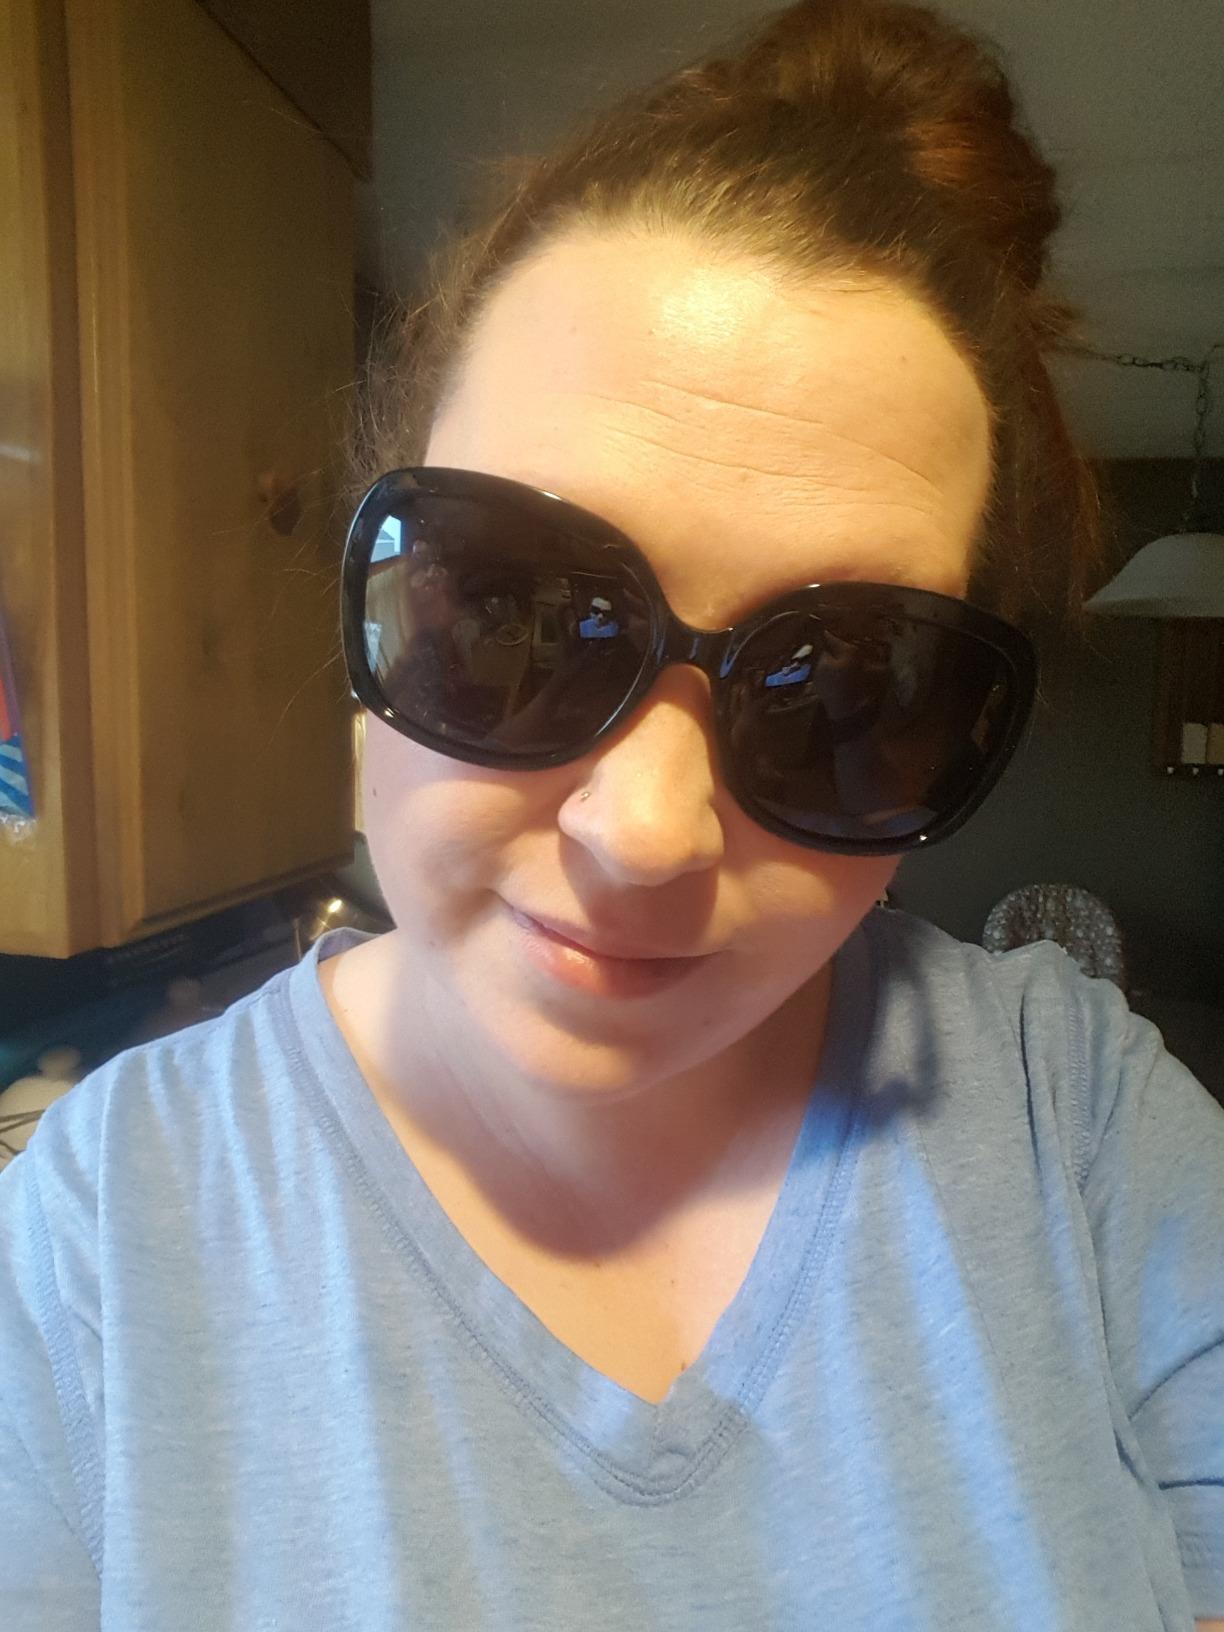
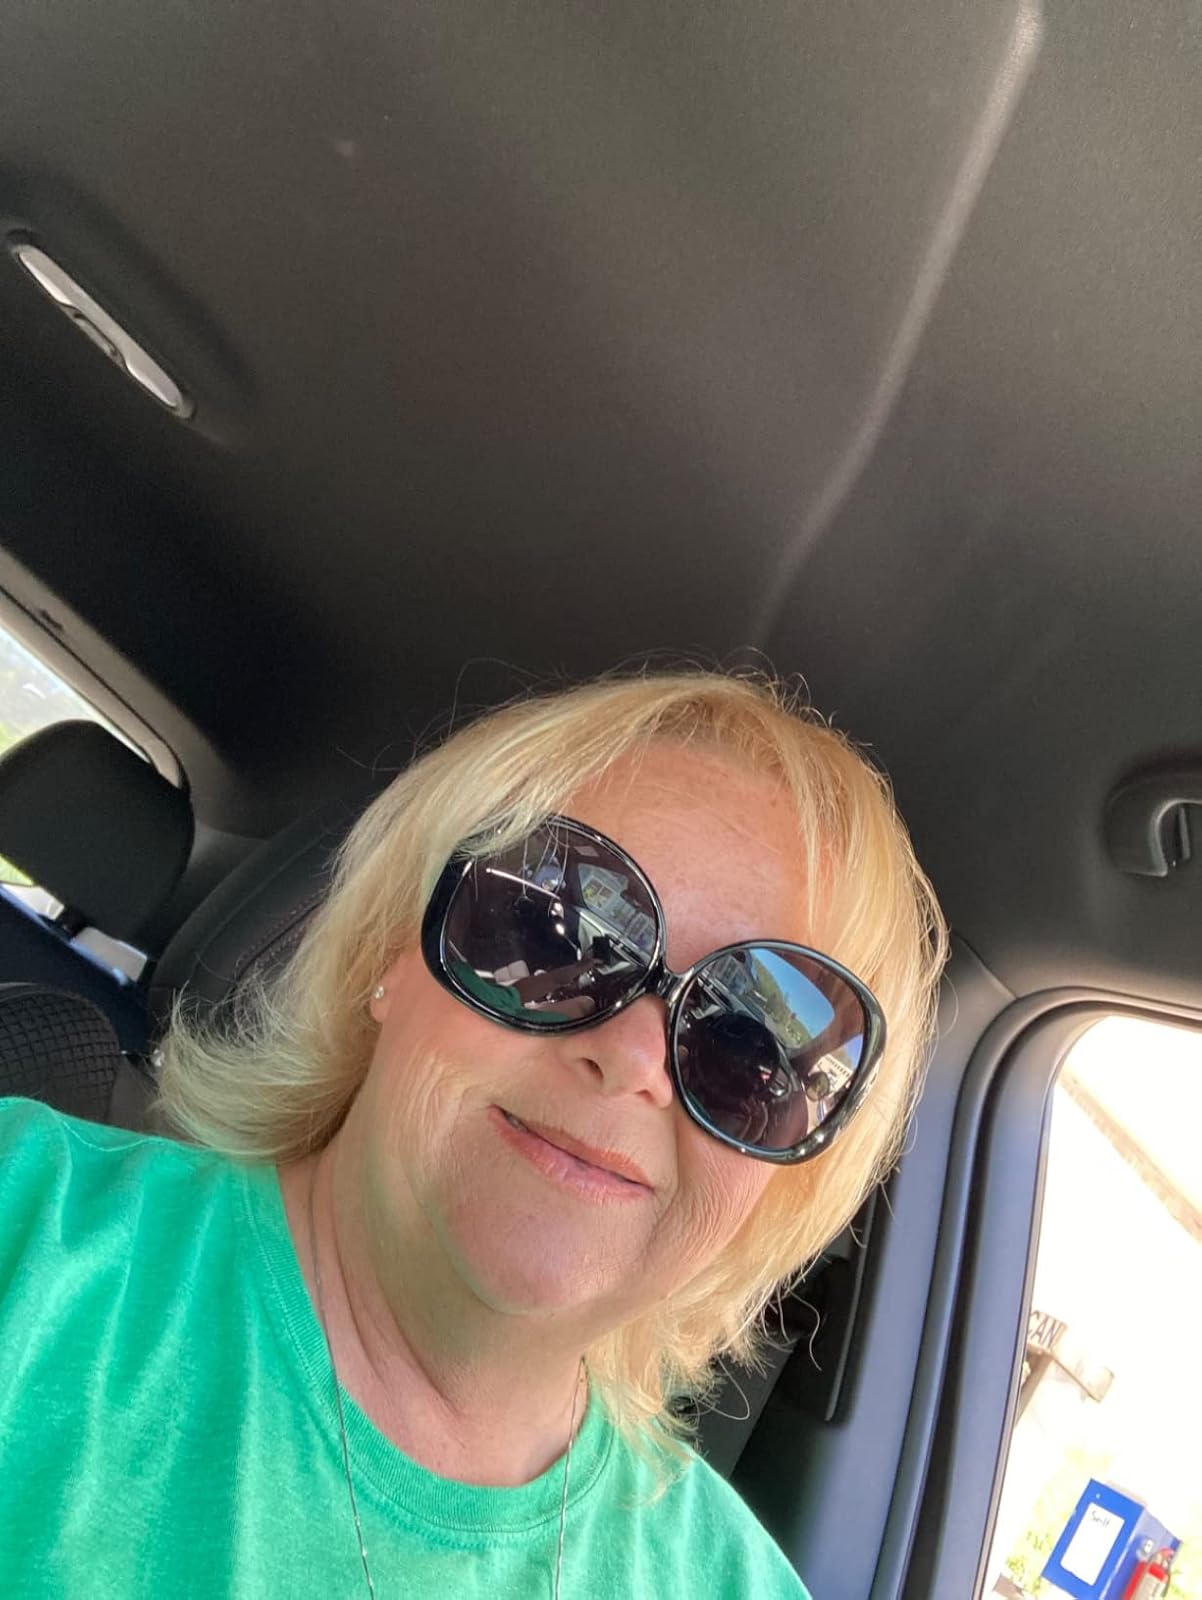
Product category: accessories_sunglasses
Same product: no